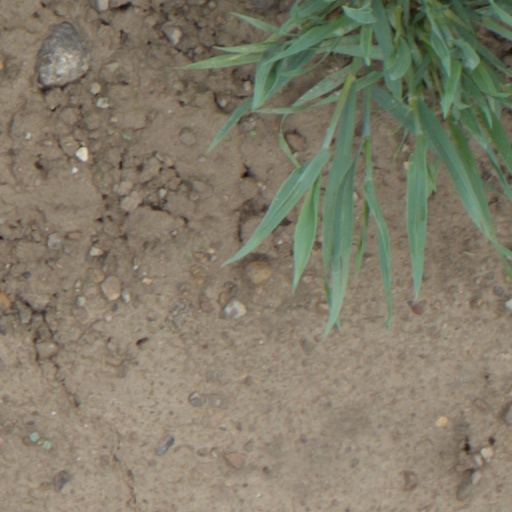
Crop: wheat